Vidaurre Point

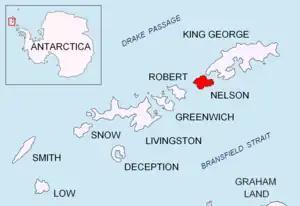
Location of Nelson Island in the South Shetland Islands

Vidaurre Point is the ice-free south extremity of Nelson Island in the South Shetland Islands, Antarctica, also the west entrance point of Bononia Cove and east entrance point of Dorticum Cove on the south coast of the island. The area was visited by early 19th century sealers and the feature was named by Chile.